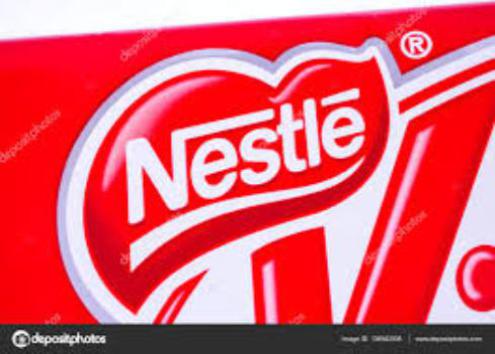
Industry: Food